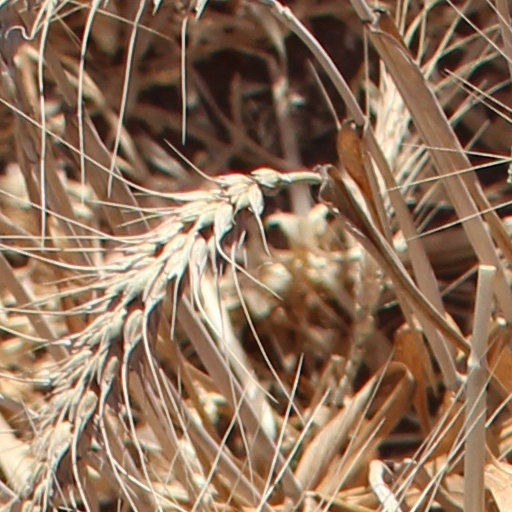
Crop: wheat